Rhombic chess

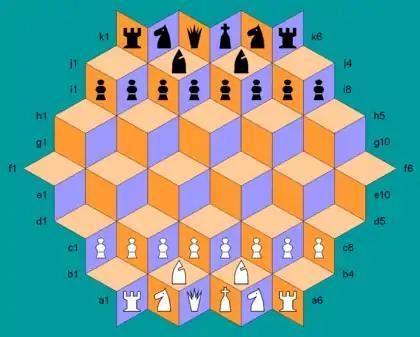
Rhombic chess starting setup. Each side commands a standard set of chess pieces. Cell colors highlight pointwise movement.

Rhombic chess is a chess variant for two players created by Tony Paletta in 1980. The gameboard has an overall hexagonal shape and comprises 72 rhombi in three alternating colors. Each player commands a full set of standard chess pieces.